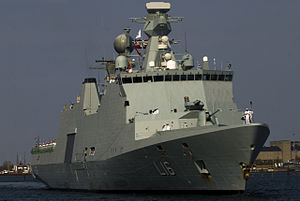
Søværnets enheder / 2. Eskadre
Det fleksible støtteskib Absalon fra 2. Eskadre
Denne side er en oversigt over Søværnets enheder og skal ses i forlængelse heraf.